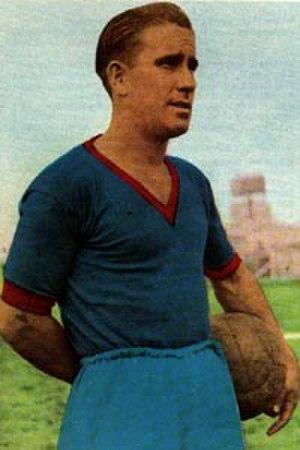
Juan Andrés Marvezzi était un footballeur argentin.